Stochastic screening

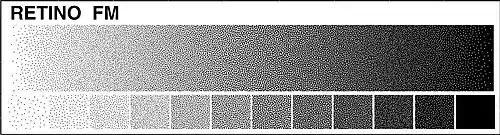
Shades of gray produced by FM screening.

Magnified version of the same image.

Stochastic screening or FM screening is a halftone process based on pseudo-random distribution of halftone dots, using frequency modulation (FM) to change the density of dots according to the gray level desired. Traditional amplitude modulation halftone screening is based on a geometric and fixed spacing of dots, which vary in size depending on the tone color represented (for example, from 10 to 200 micrometres). The stochastic screening or FM screening instead uses a fixed size of dots (for example, about 25 micrometres) and a distribution density that varies depending on the color’s tone.